St. James' Episcopal Church (Manhattan)

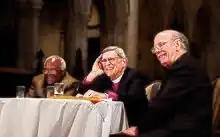

St. James' Church is an Episcopal parish church located at the intersection of Madison Avenue and 71st Street on the Upper East Side of Manhattan, New York City.